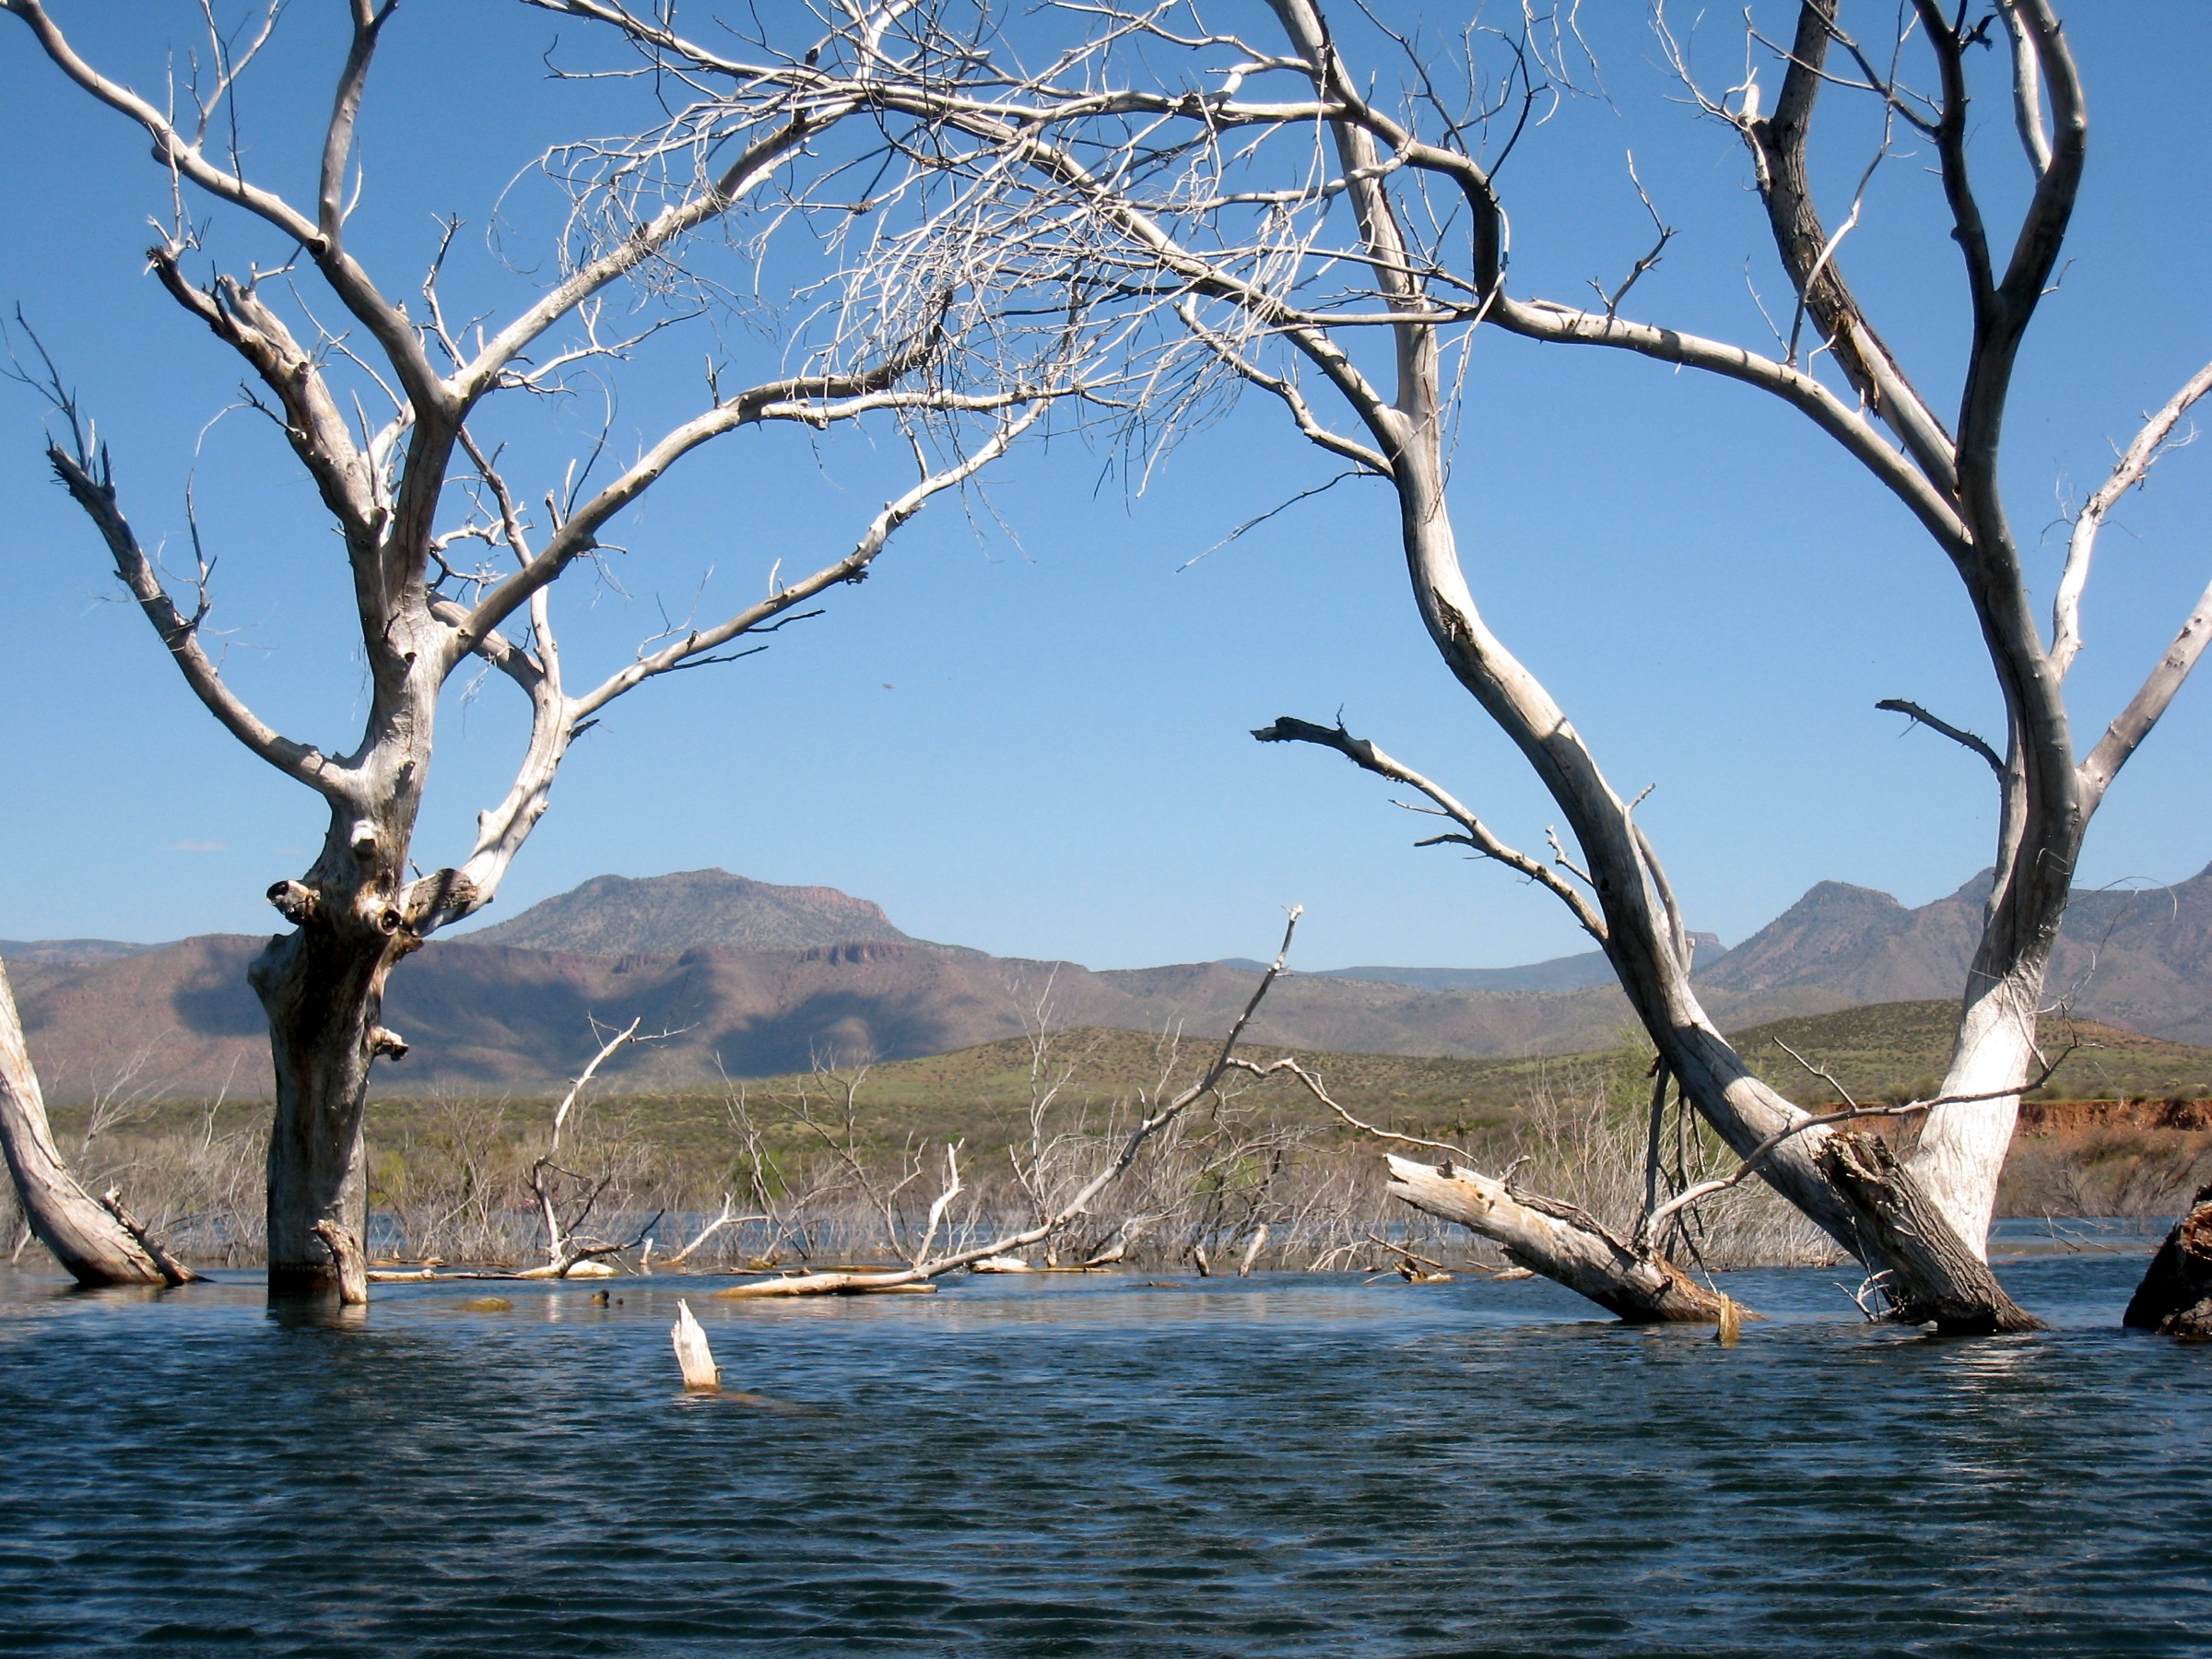
sea, tree, nature, branch, flower, lake, kayak, arizona